Deliverance (video game)

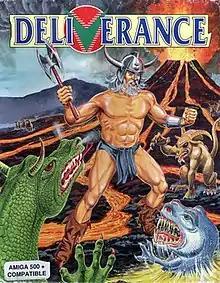

Deliverance is a platform game developed and published by 21st Century Entertainment in 1992 for the Amiga and Atari ST, and in 1993 for Macintosh. It is a remake of the 1990 Hewson Consultants game "" with new graphics and sound, a changed gameplay system, and a different plot. A version for the Genesis was planned but never released.